Tyrannosaurus

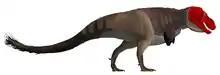
Restoration showing partial feathering

Like many bipedal dinosaurs, "T. rex" was historically depicted as a 'living tripod', with the body at 45 degrees or less from the vertical and the tail dragging along the ground, similar to a kangaroo. This concept dates from Joseph Leidy's 1865 reconstruction of "Hadrosaurus", the first to depict a dinosaur in a bipedal posture. In 1915, convinced that the creature stood upright, Henry Fairfield Osborn, former president of the American Museum of Natural History, further reinforced the notion in unveiling the first complete "T. rex" skeleton arranged this way. It stood in an upright pose for 77 years, until it was dismantled in 1992.